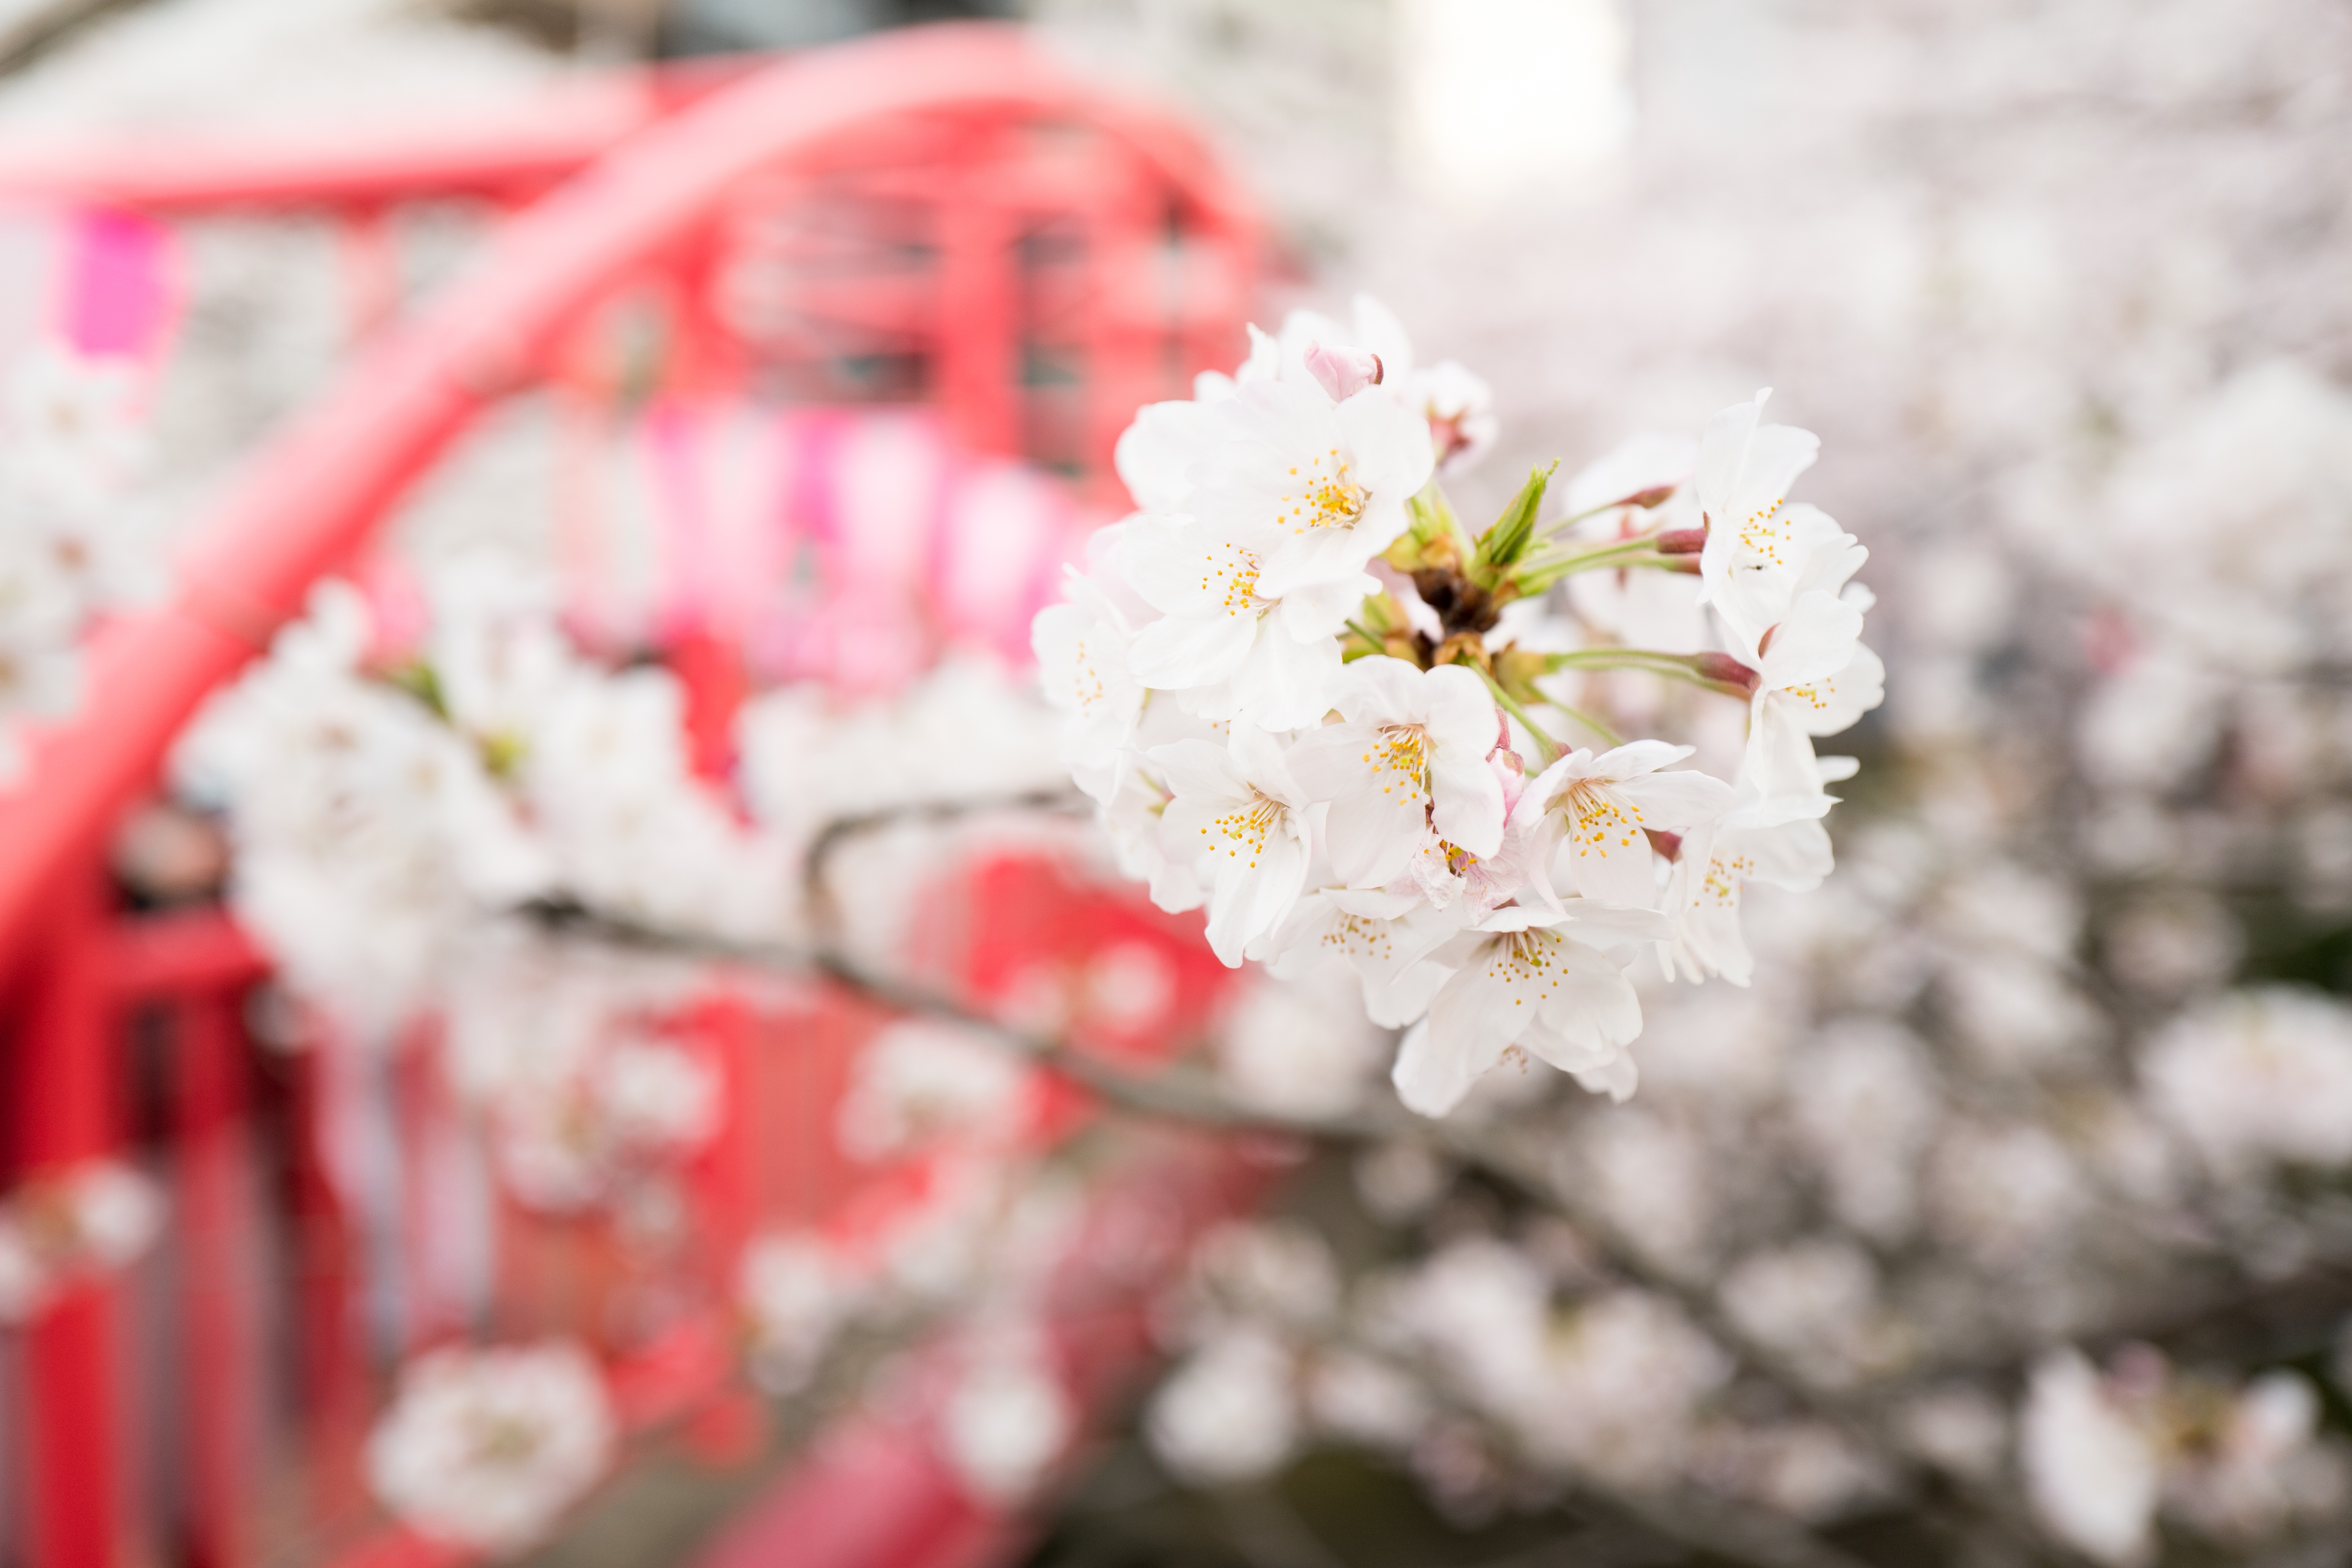
branch, blossom, plant, flower, petal, food, spring, produce, cherry blossom, flowering plant